Aviation safety

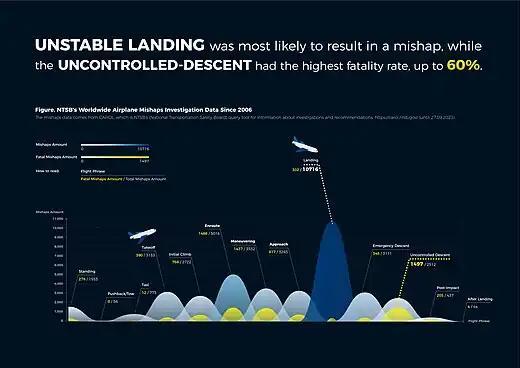
Stage of flight in which incidents occur, according to National Transportation Safety Board data from 2006 to 2023

In 2017, there were 10 fatal airliner accidents, resulting in 44 occupant fatalities and 35 persons on the ground: the safest year ever for commercial aviation, both by the number of fatal accidents as well as in fatalities.